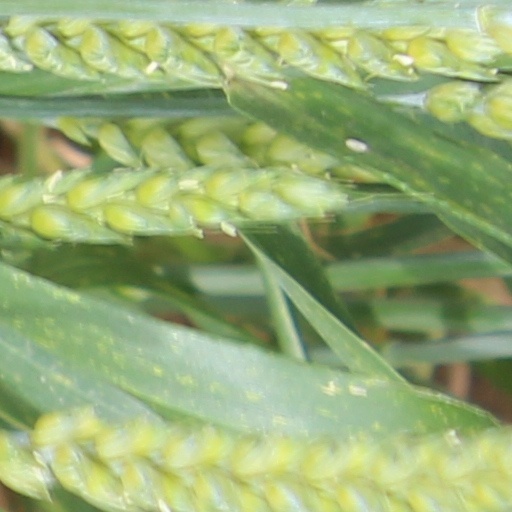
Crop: wheat